Frank G. Clement

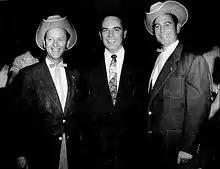
Governor Clement (center), photographed with country music stars Jack Anglin and Johnnie Wright in 1957

In 1953, a state constitutional convention proposed eight amendments to the state constitution, all of which were subsequently approved by voters. The amendments included the extension of the gubernatorial term from two to four years, the repeal of the poll tax, and the authorization of consolidated city-county (or "metropolitan") governments.